Henry Russell (explorer)

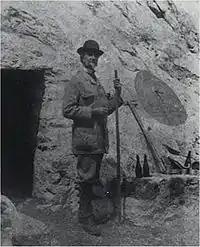
Henry Russell in front of one of his caves on the Vignemale

Being keen to spend nights on the Vignemale, he bivouacked in the open – buried by his guides in a blanket of rocks and earth – on the summit of Pic Longue on 26 August 1880. It was at this point that he considered the installation of caves on the mountain, reasoning that any other construction would be unaesthetic and unwelcome. On his instructions, seven caves were built between 1881 and 1893.